INcontroL

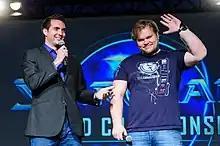
Robinson (right) at 2013 WCS Season 3

That same year, Robinson joined the esports organization Evil Geniuses, in anticipation of Blizzard Entertainment upcoming sequel "StarCraft II". He was initially paid a salary of per month, along with paid travel and free equipment. By 2010, Robinson and some of his Evil Geniuses teammates founded GosuCoaching, a dedicated coaching website, where the majority of his income came from. He would also cast "StarCraft" events and worked on the State of the Game podcast. In an interview, he noted that while he enjoyed the community aspect of the game, he was "a competitor first and foremost." His Evil Geniuses salary increased to at least $3,000 per month by 2011.